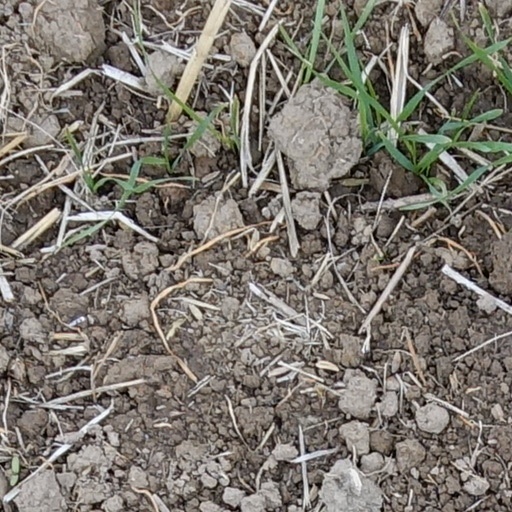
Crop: wheat